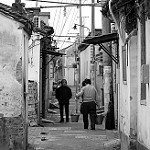
Label: B & W